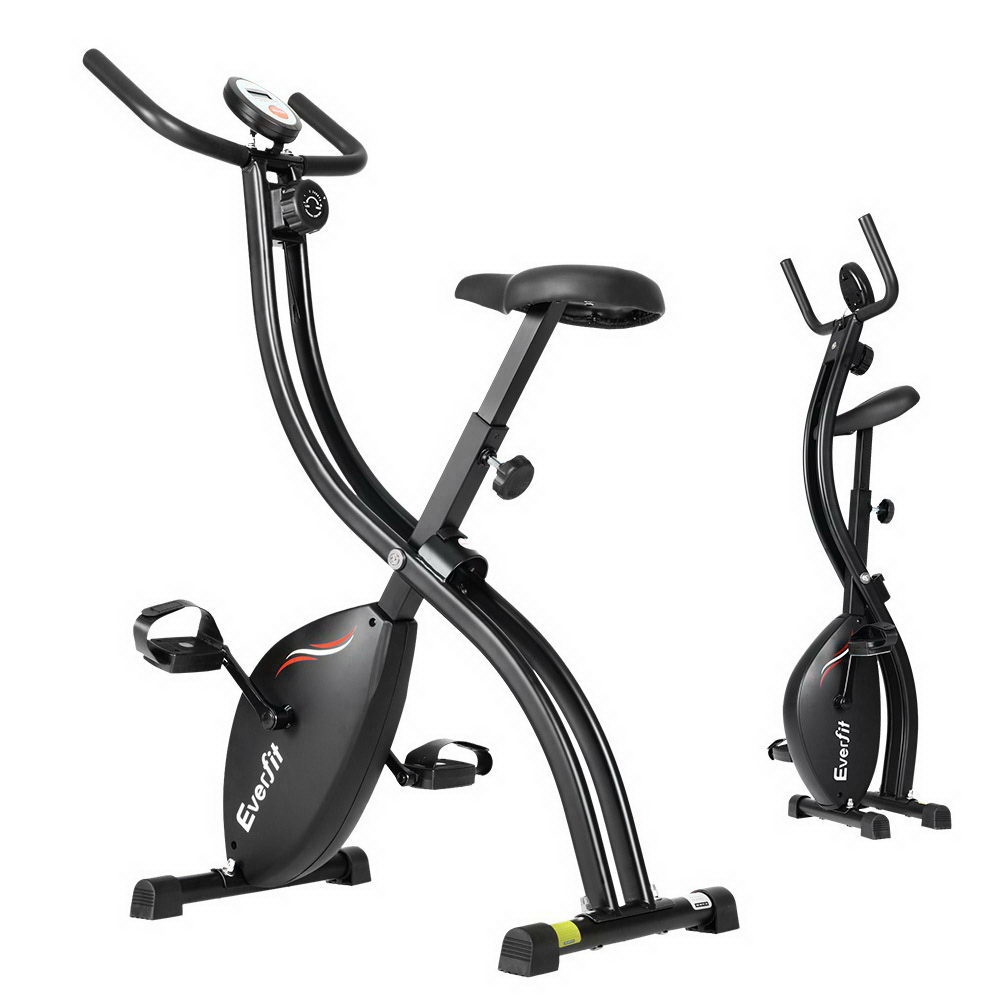
Everfit Exercise Bike X-Bike Folding Magnetic Bicycle Cycling Flywheel Fitness Machine
Our Everfit Exercise Bike is a very efficient low-impact cross trainer that offers eight adjustable mechanical resistance to tone every muscle in your body. The easy-to-read LCD display lets you keep track of your training parameters. The durable powder-coated X-shaped steel frame is strong and sturdy and the large seat is comfortable with every stride. Other great features include soft V-grip handles, thumb lock, large and soft padded seat and adjustable seat height. Not least, the exercise bike also features a silent magnetic system that allows you to workout anytime of the day or night without causing any disturbance. Features Tough steel X-frame Compact design Silent magnetic system 8 resistance levels Extra wide comfy seat Adjustable seat height Non-slip protective feet LCD monitor Note: Assembly required Specifications: Brand: Everfit Material: Powder-coated steel Resistance: 8 levels Height adjustment: 4 levels Max user weight: 100kg Monitor: Time, speed, distance, calories Package Content 1 x Everfit Exercise bike 1 x Instruction manual 1 x Assembly tools
Brand: ShoppingZoneAU
Category: Sporting Goods > Fitness & General Exercise Equipment > Cardio > Cardio Machines > Exercise Bikes